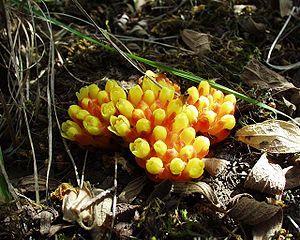
La cytinelle ou cytinet est une plante parasite des cistes classiquement placée dans la famille des Rafflésiacées. Les derniers travaux en phylogénie ont provoqué l'éclatement de cette famille et la cytinelle, seule représentante du genre Cytinus en France, est placée dans la famille des Cytinacées. La cytinelle se rencontre dans les garrigues de Provence ou le maquis corse. Elle apparaît en mai, au pied de divers Cistus où ses couleurs vives la trahissent au milieu du tapis de leurs feuilles mortes.